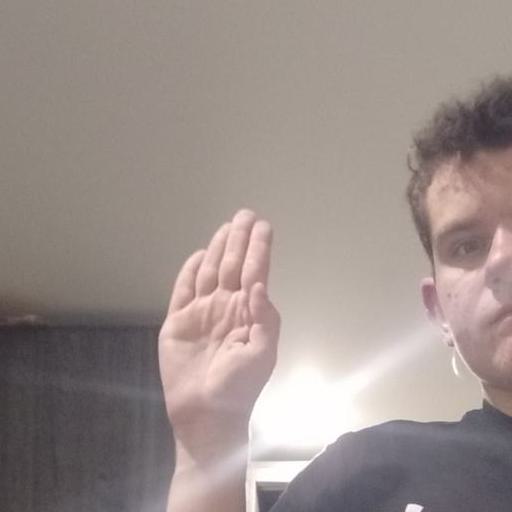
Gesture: stop